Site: brandenburg
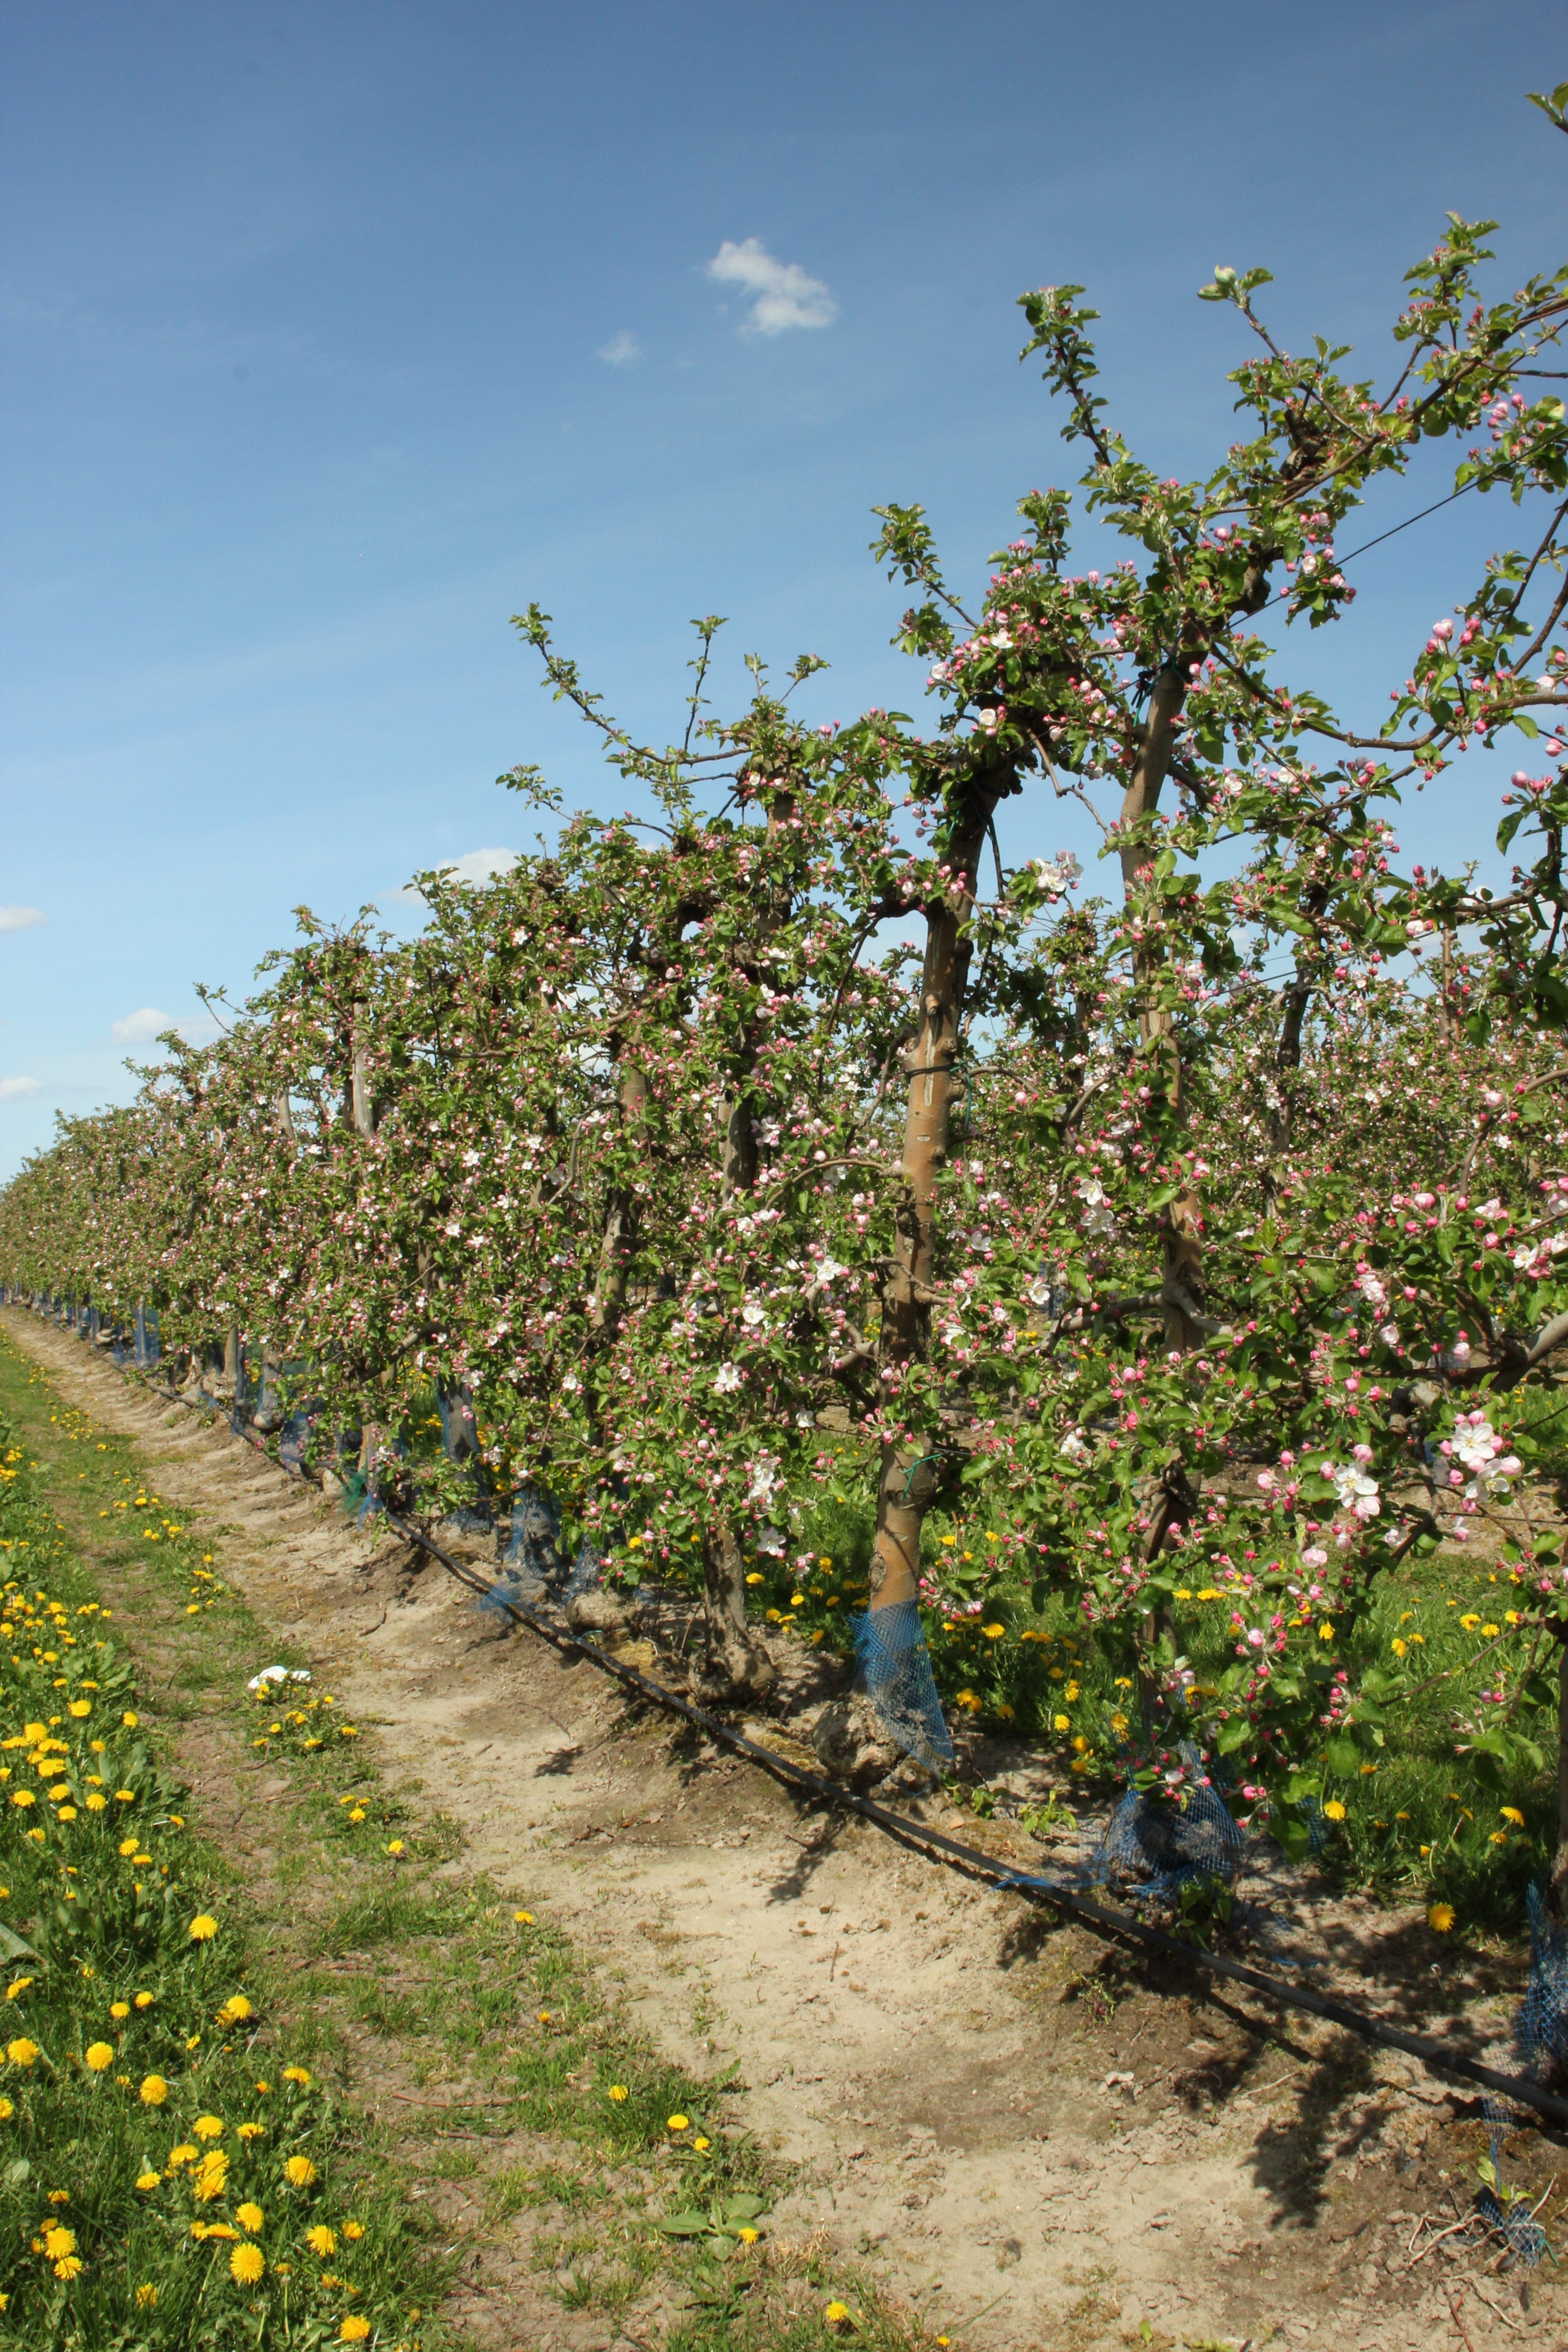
Growth stage (BBCH 57): Inflorescence emergence